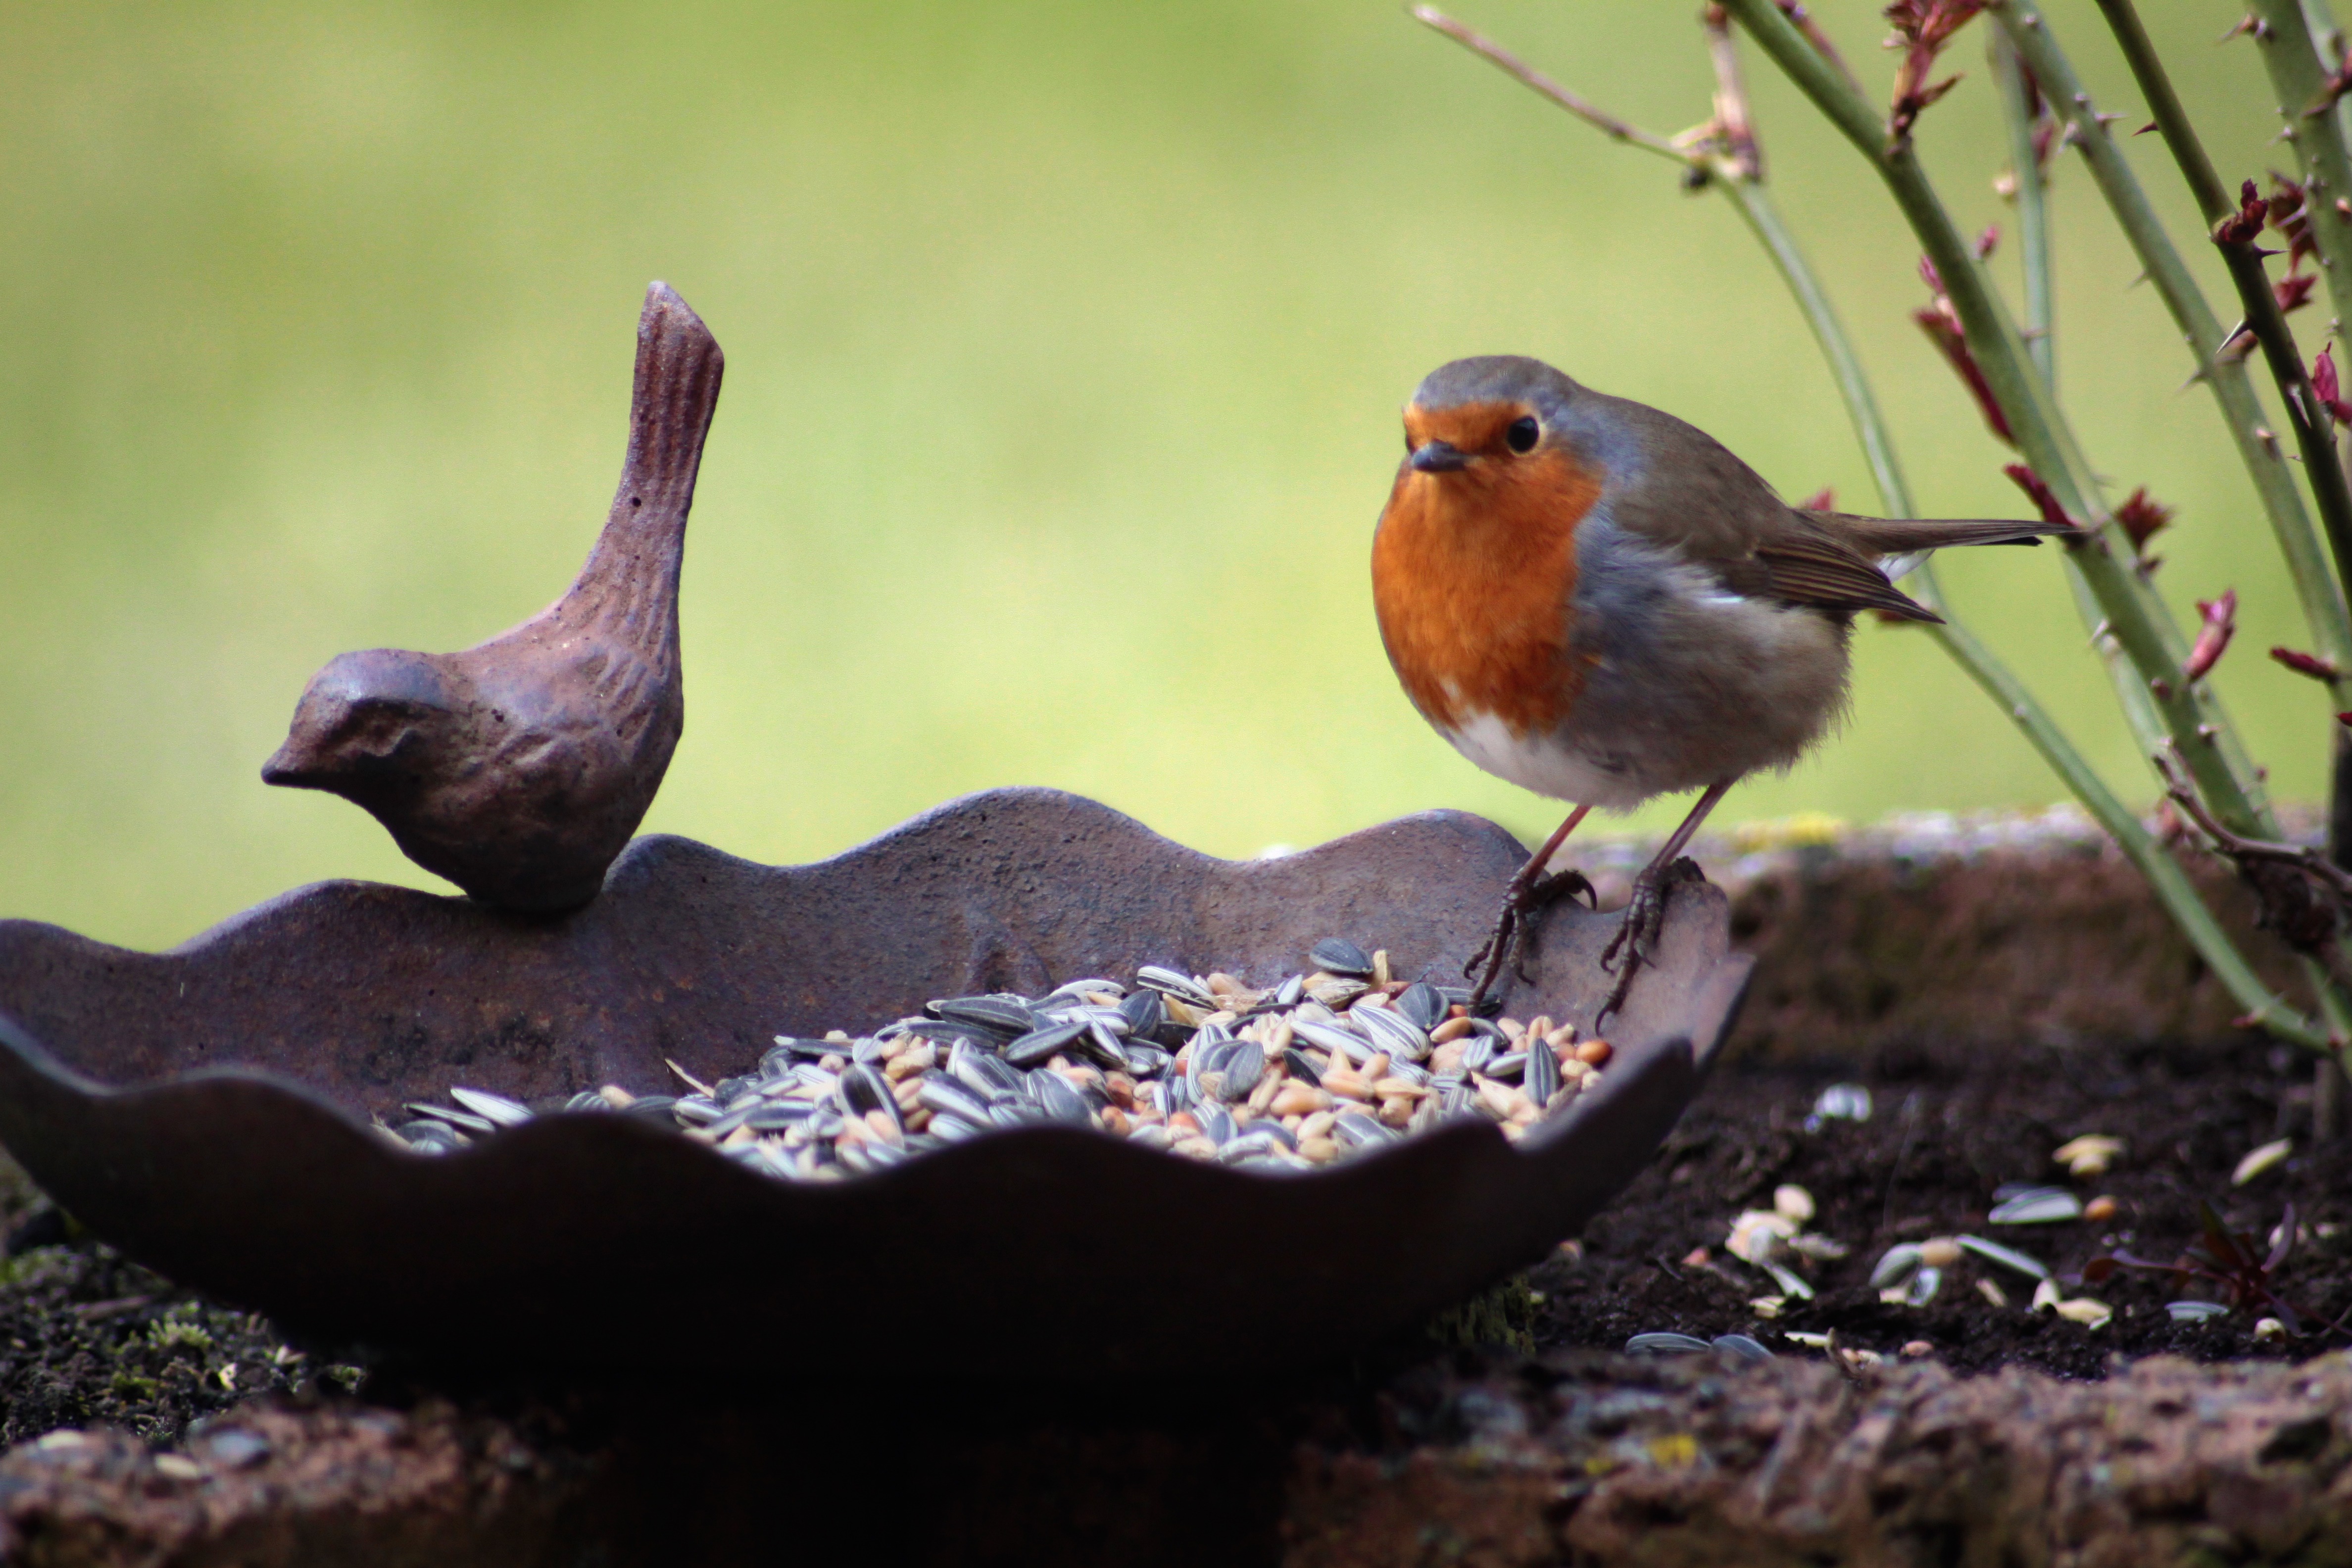
nature, branch, bird, animal, wildlife, food, beak, eat, robin, fauna, bird seed, peck, vertebrate, wren, small bird, bird bath, old world flycatcher, perching bird, emberizidae, european robin